Venus Verticordia

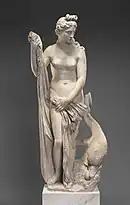
"Mazarin Venus", a statuary type popular in the 2nd century AD that evokes the ritual of bathing

Venus Verticordia ("Changer of Hearts" or "Heart-Turner") was an aspect of the Roman goddess Venus conceived as having the power to convert either virgins or sexually active women from dissolute desire ("libido") to sexual virtue ("pudicitia"). Under this title, Venus was especially cultivated by married women, and on 1 April she was celebrated at the Veneralia festival with public bathing.